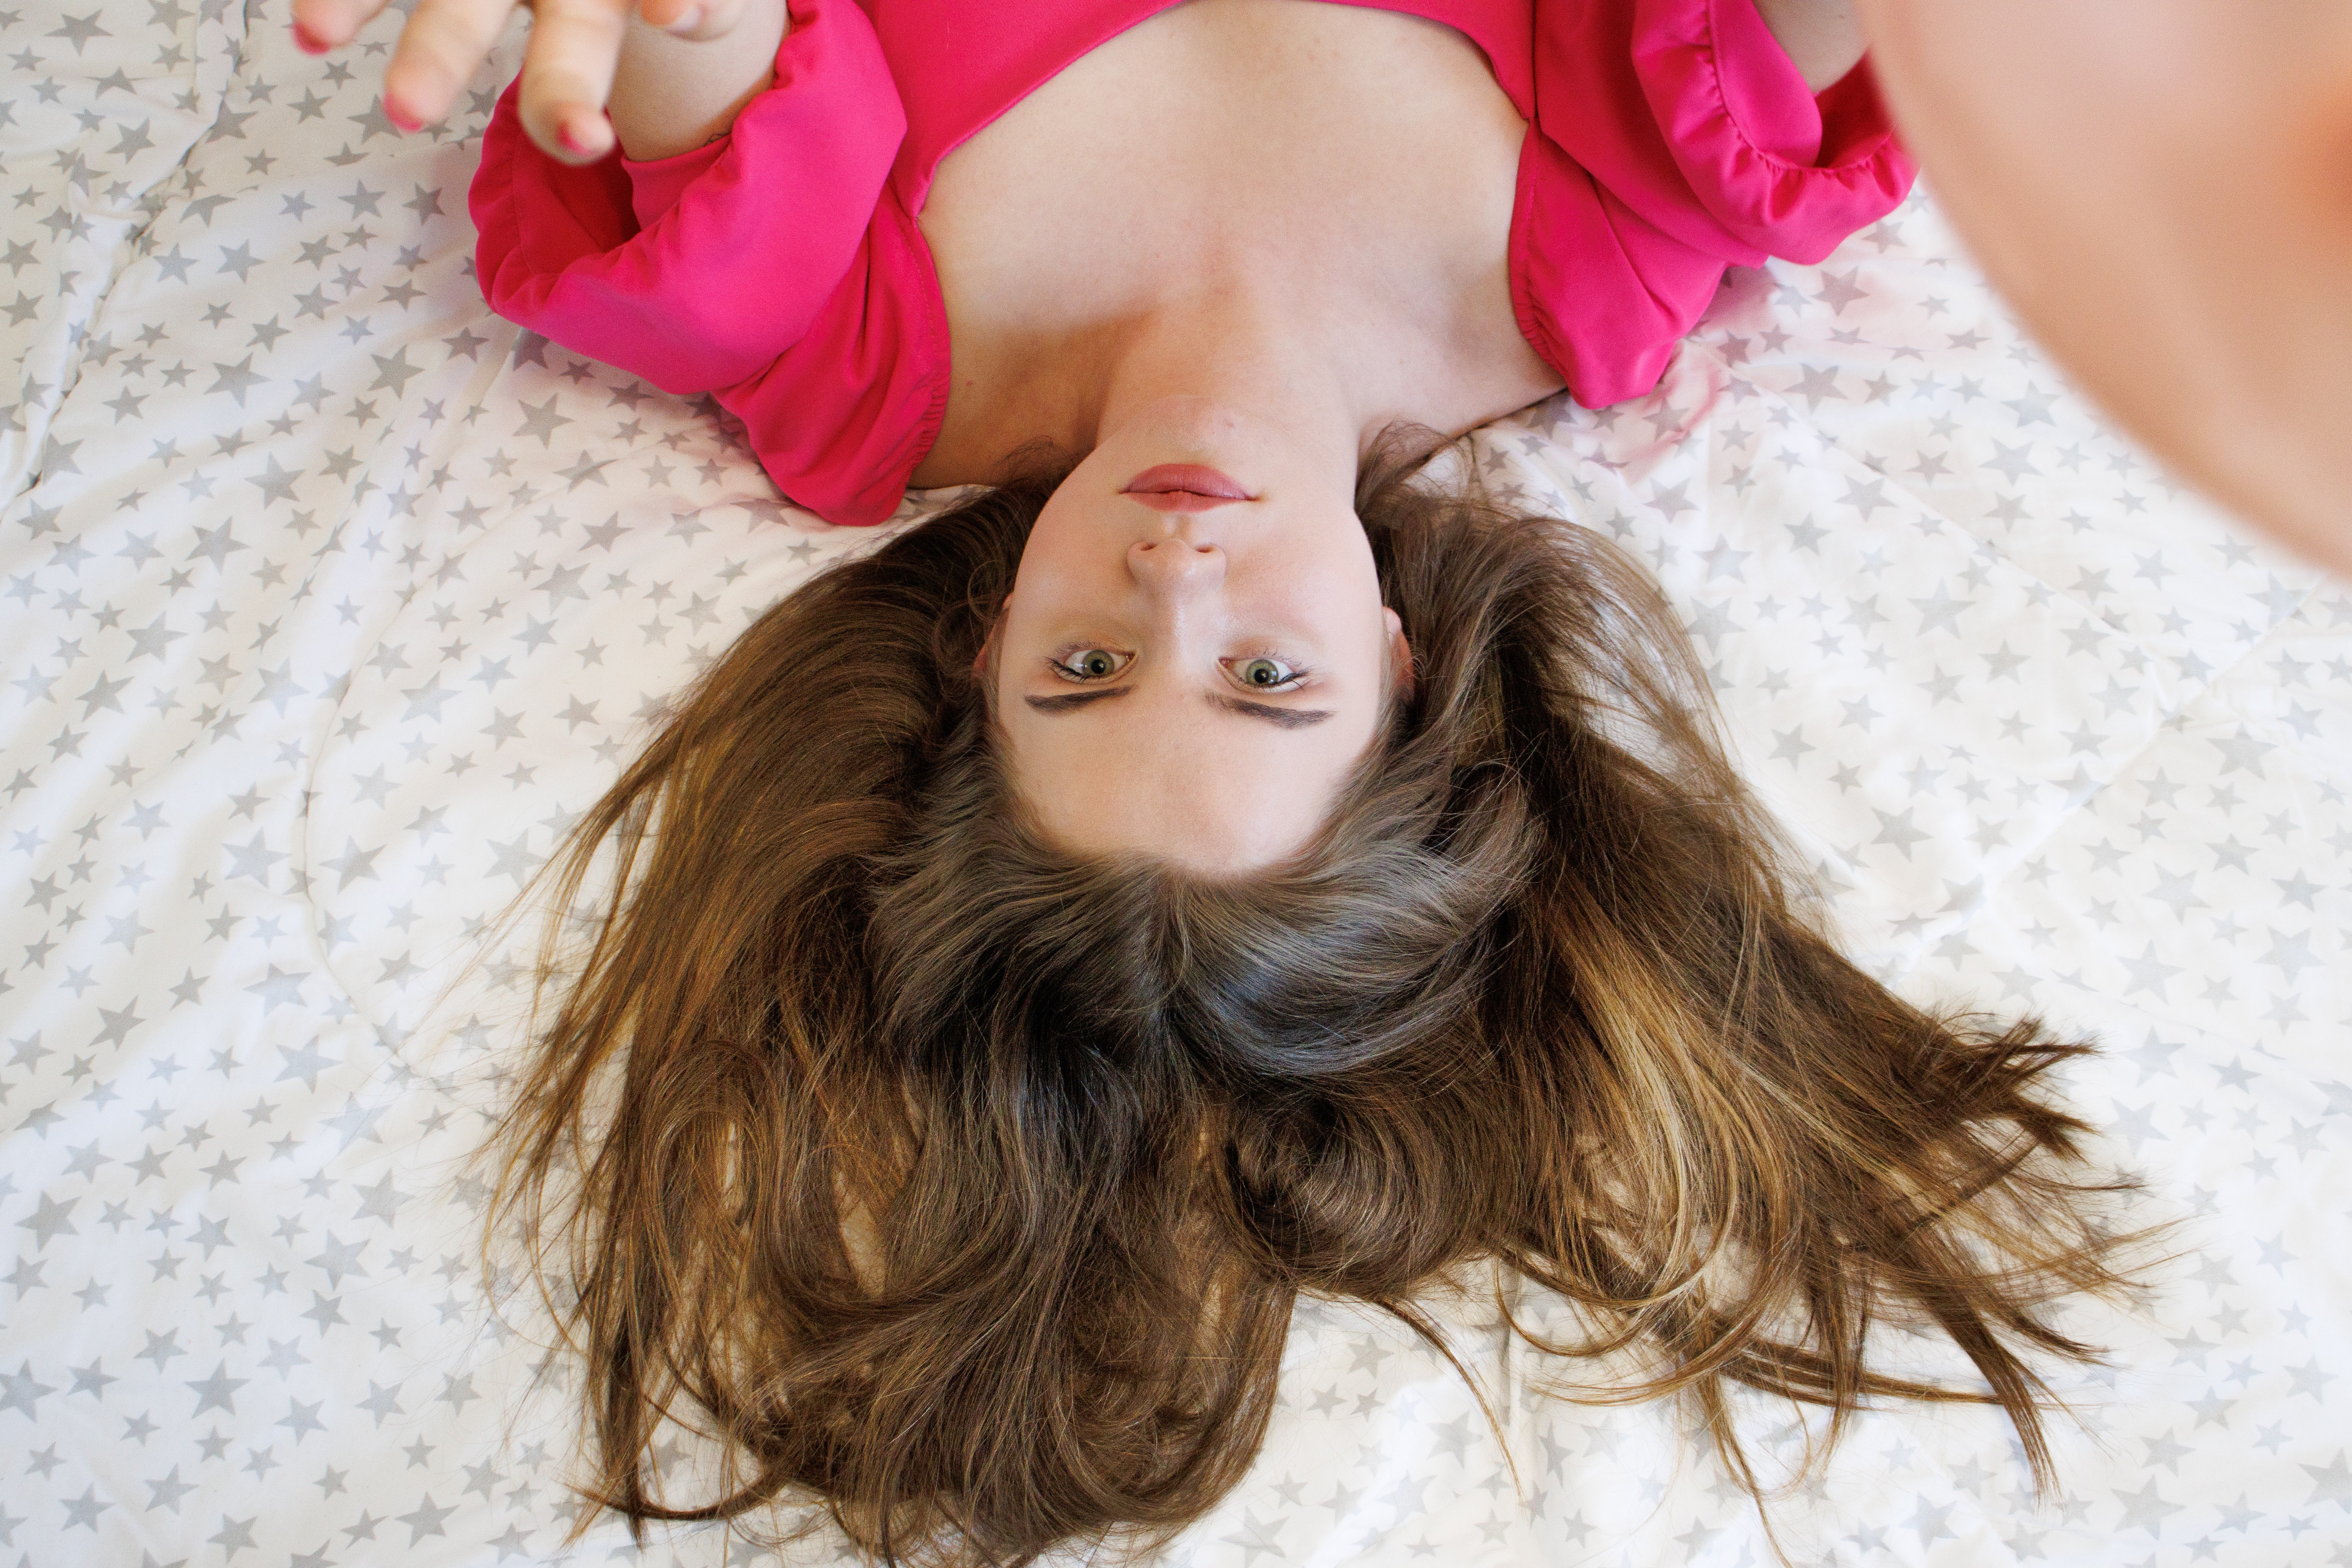
woman, skin, joint, lip, shoulder, eyelash, neck, human body, gesture, happy, finger, pink, flash photography, black hair, thigh, waist, long hair, layered hair, wrist, human leg, nail, blond, bangs, brown hair, magenta, fashion accessory, hair accessory, sitting, hair coloring, flooring, fur, selfie, child, peach, lingerie, portrait photography, headband, photo shoot, abdomen, flesh, jewellery, photography, headpiece